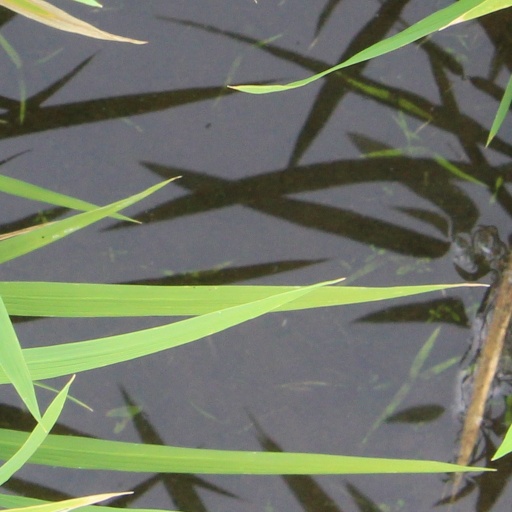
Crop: rice